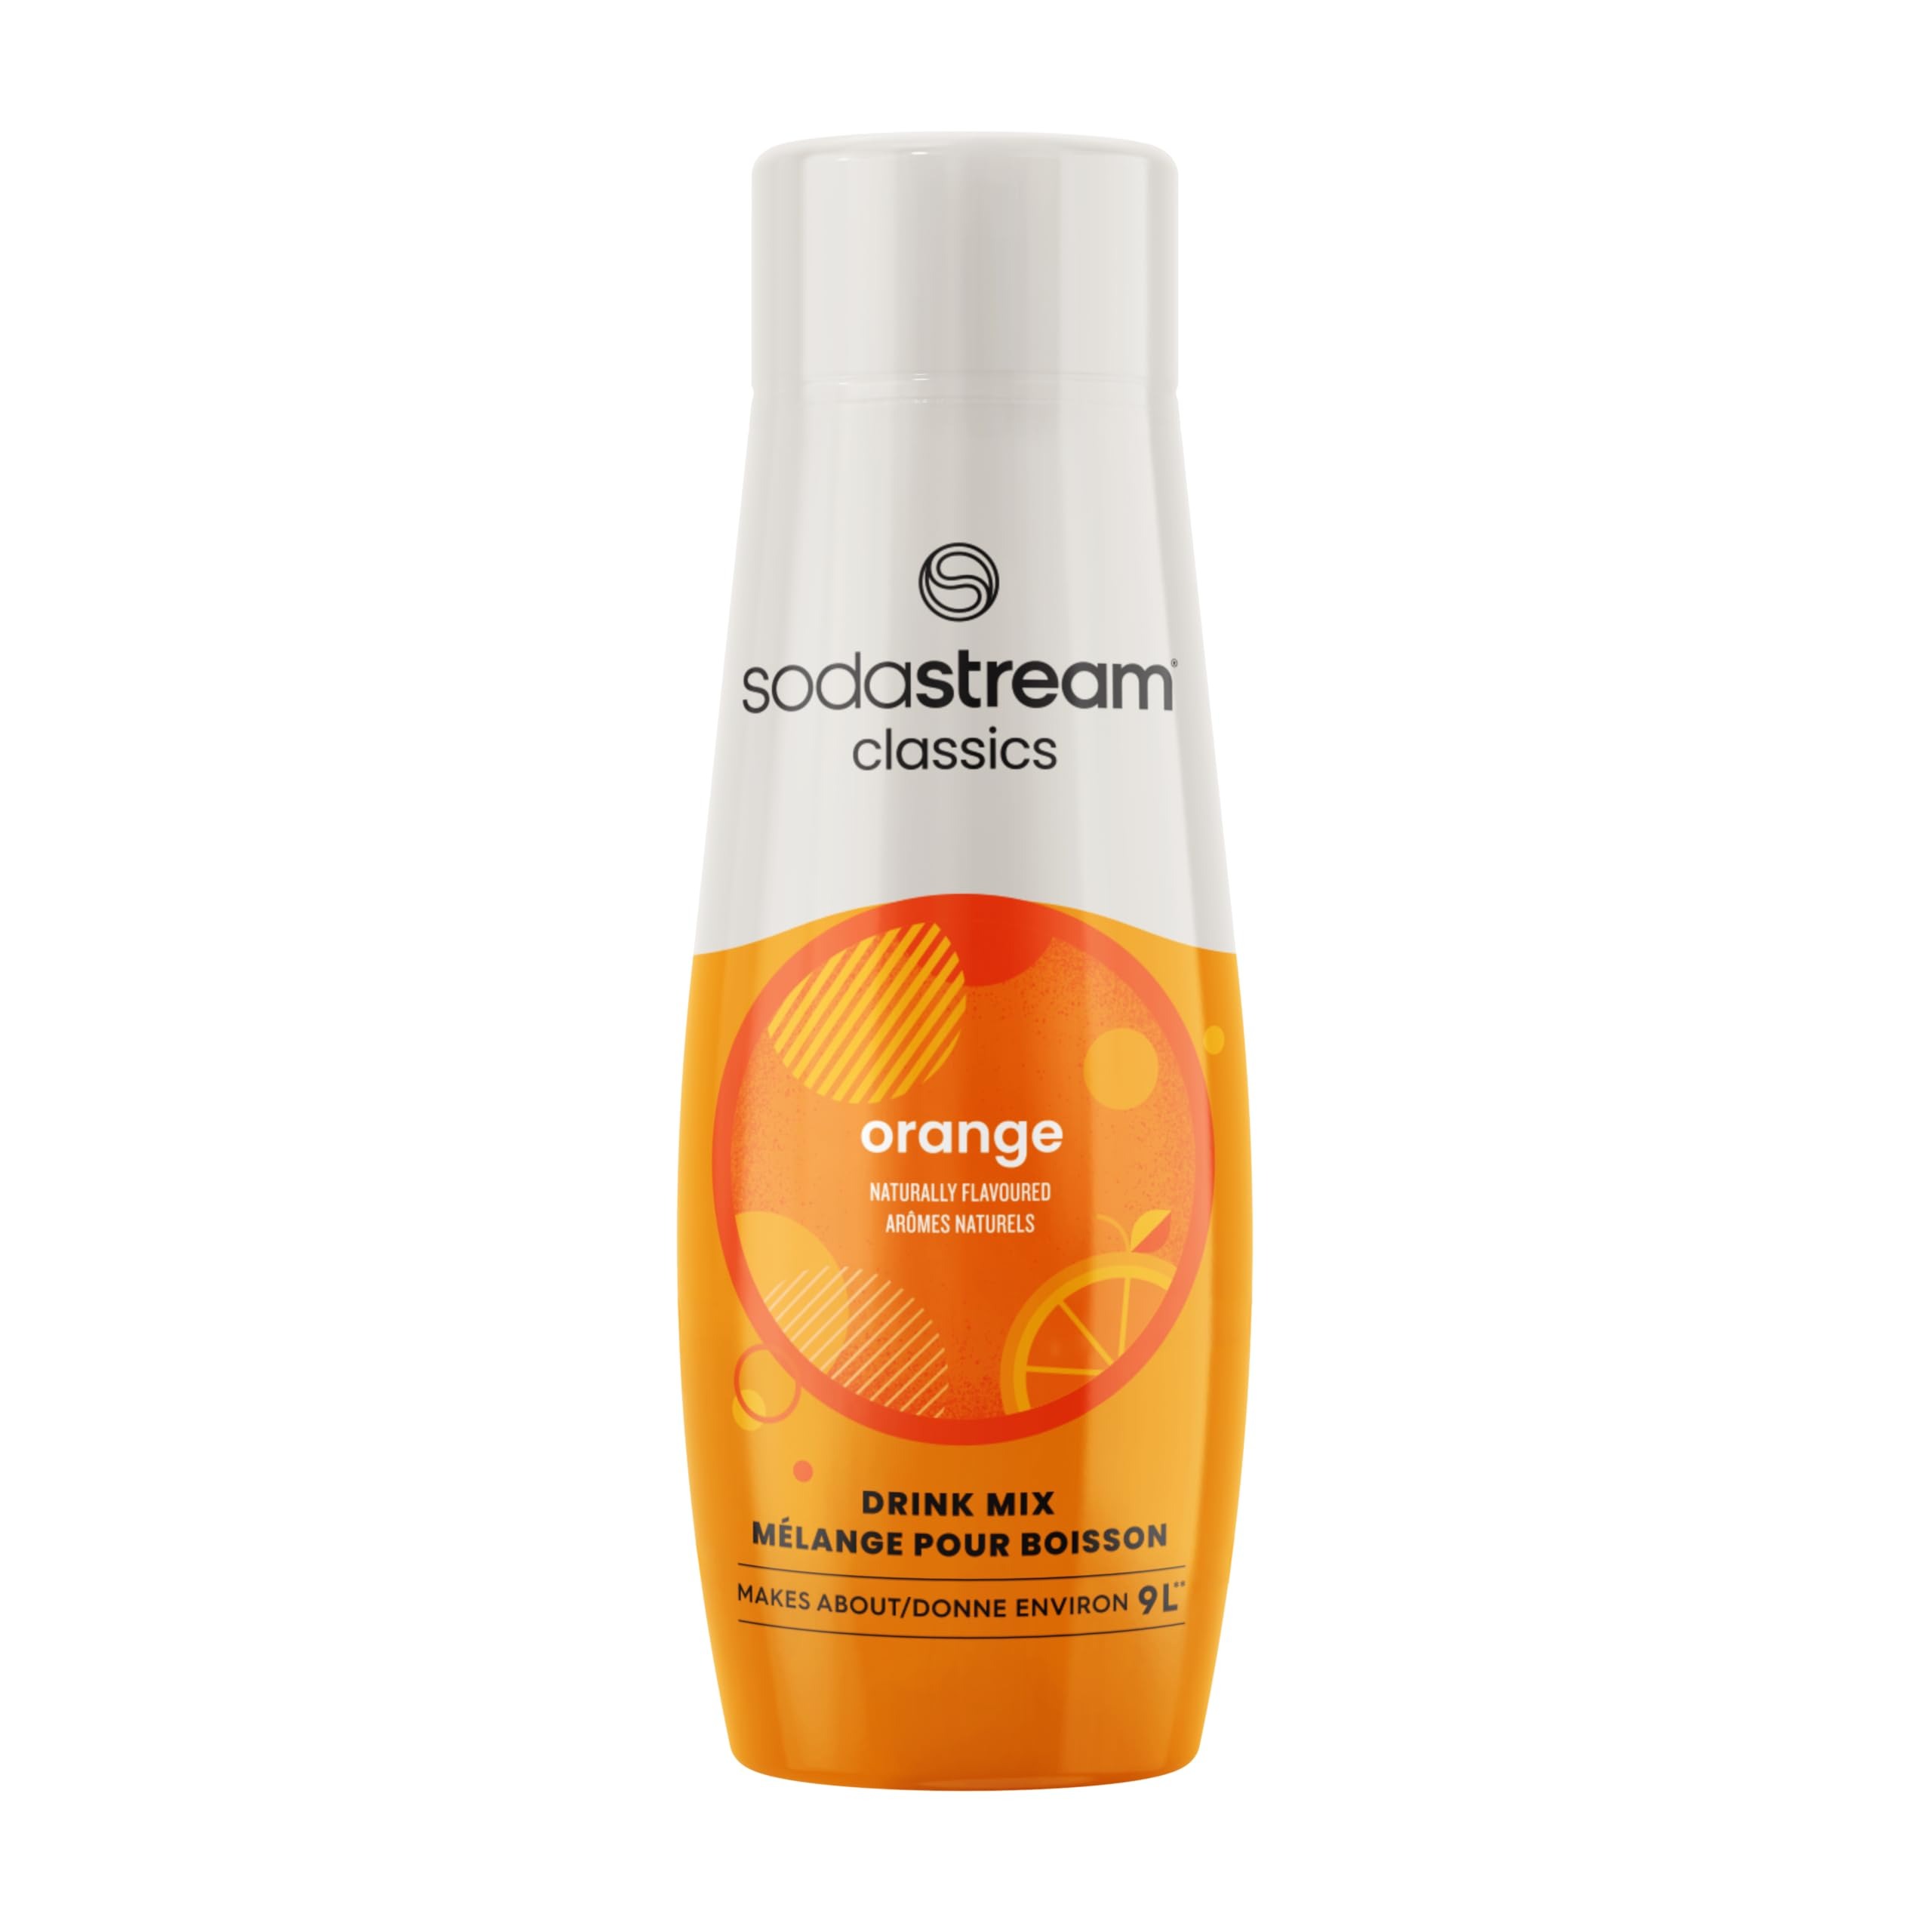
Item Name: SodaStream Orange Syrup, 14.8 Fluid Ounce
Bullet Point 1: Less sugar than store bought drinks
Bullet Point 2: Does not contain high-fructose corn syrup or aspartame
Bullet Point 3: Each bottle makes 7 liters of refreshing soda
Bullet Point 4: Simply carbonate water with your SodaStream machine
Bullet Point 5: Caffeine-free
Value: 14.9
Unit: oz

Price: 15.99